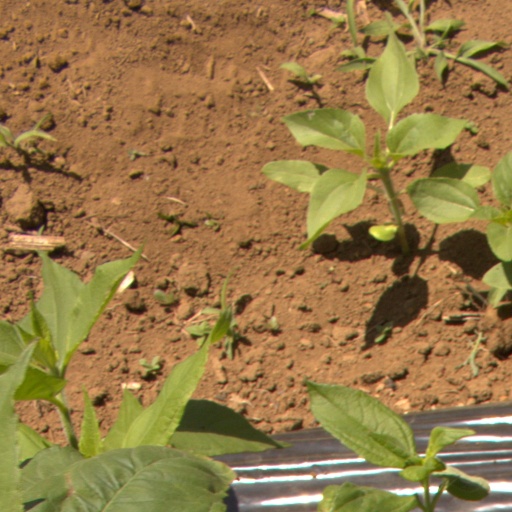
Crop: Jerusalem artichoke